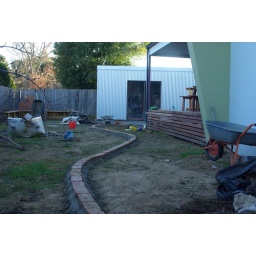
Old Canberra red bricks from a demolished house in Yarralumla form the start of garden pathOld Canberra red bricks from a demolished house in Yarralumla form the start of garden pathOld Canberra red bricks from a demolished house in Yarralumla form the start of garden path